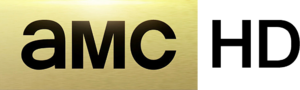
AMC est une chaîne de télévision portugaise appartenant au groupe AMC Networks International Iberia. Elle a succédé à la chaîne MGM Portugal.
AMC est une chaîne de télévision spécialisée américaine lancée le 1ᵉʳ octobre 1984 et appartenant à AMC Networks. Les trois lettres de son nom voulaient originellement dire American Movie Classics, mais elles sont devenues officiellement le nom de la chaîne lors du changement majeur de sa programmation en 2003.